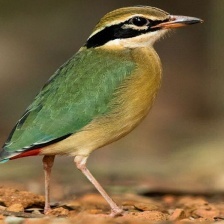
Species: INDIAN PITTA
Scientific name: PITTA BRACHYURA